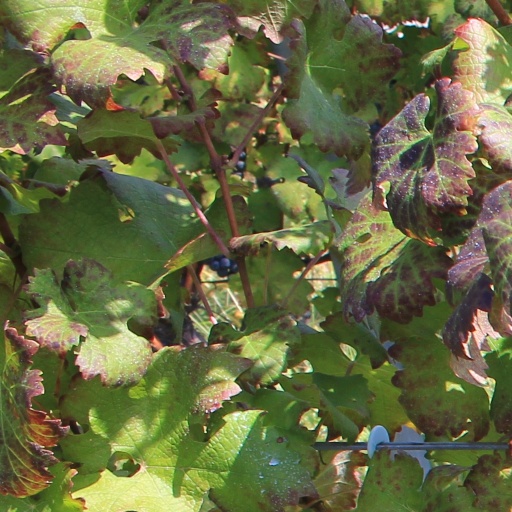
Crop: grape